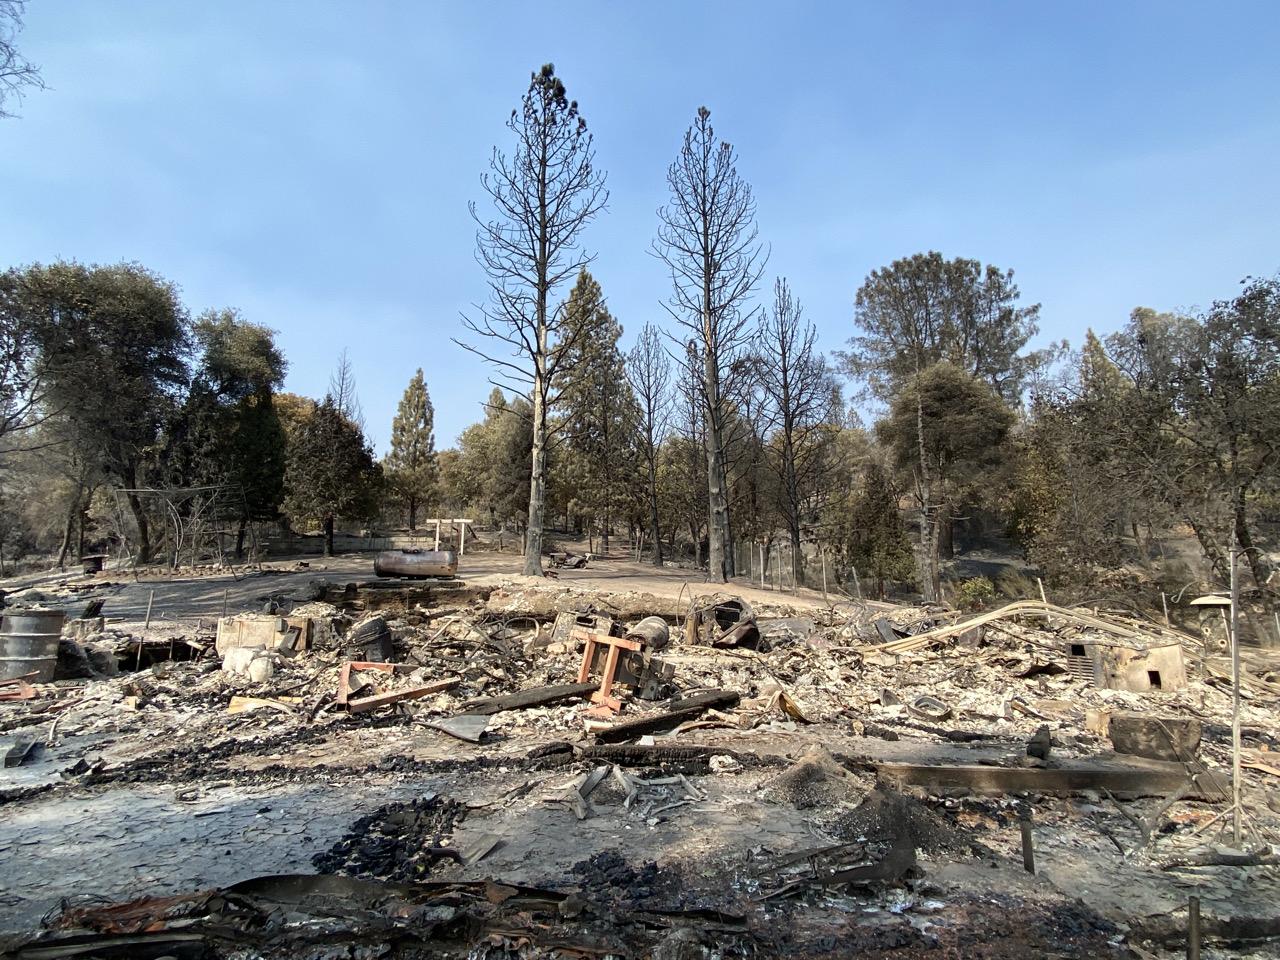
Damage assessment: destroyed